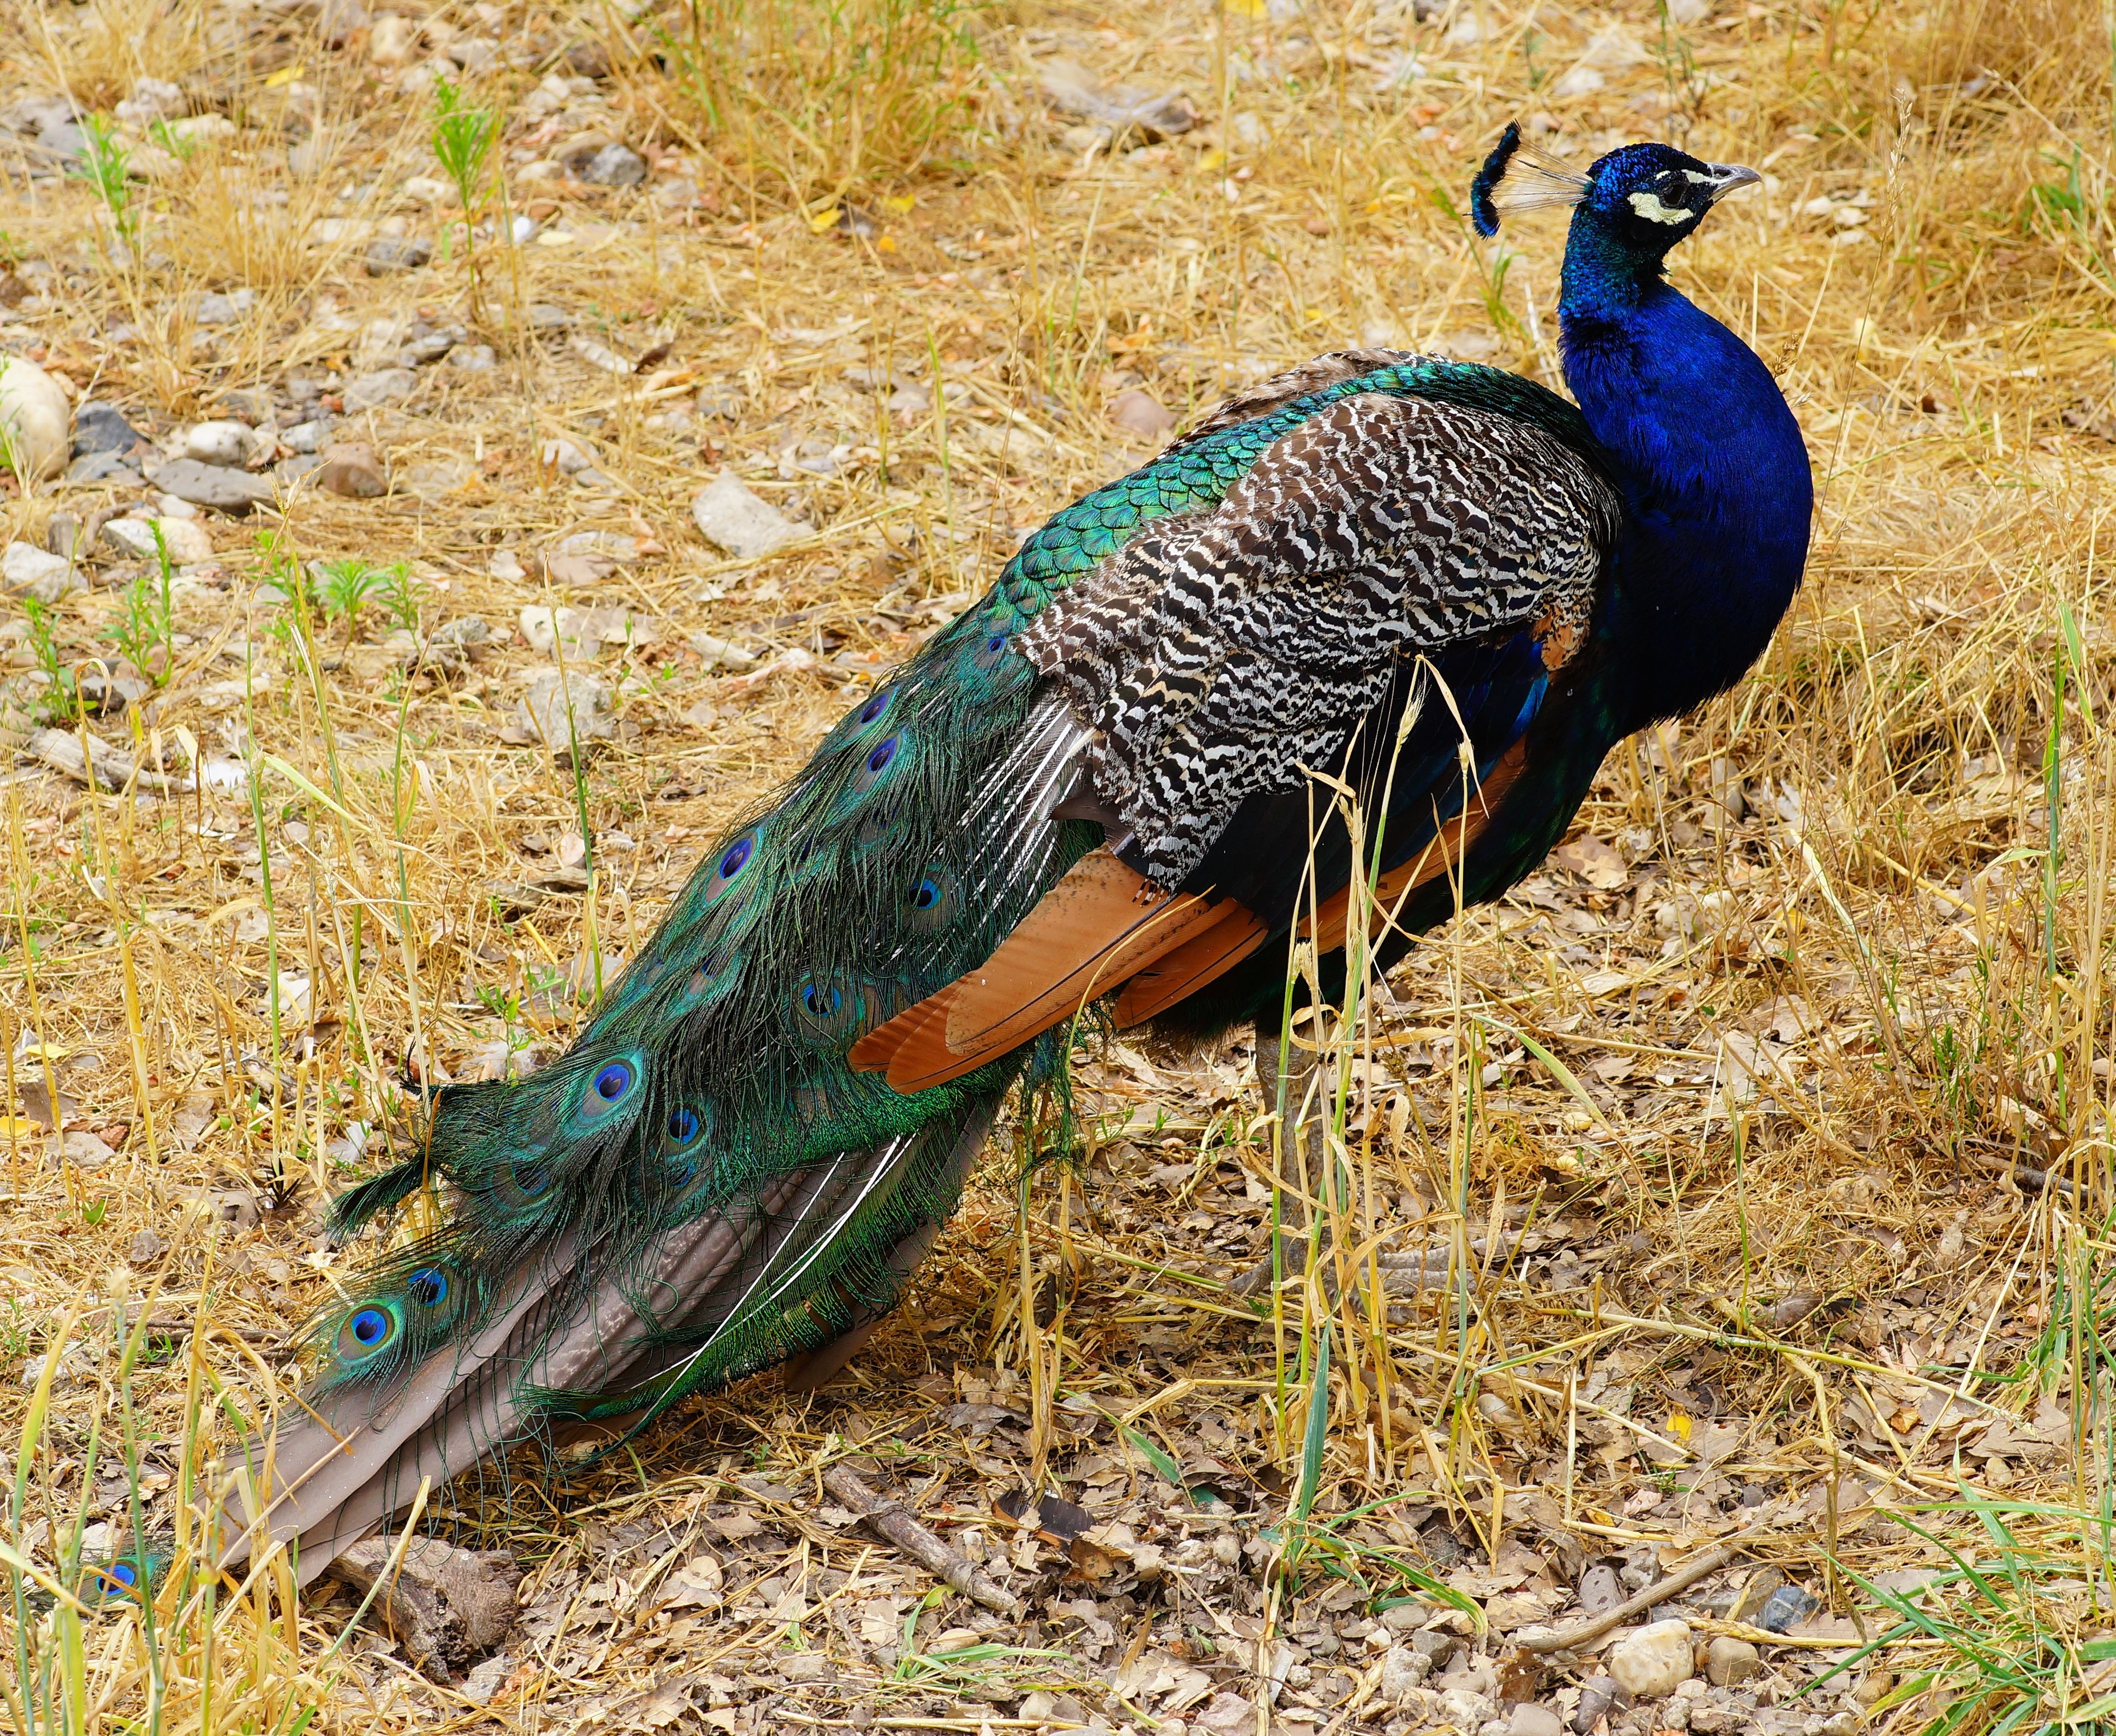
bird, prairie, animal, wildlife, color, blue, feather, fowl, fauna, peacock, pheasant, vanity, galliformes, bright, head, vertebrate, beauty, peafowl, gorgeous, males, iridescent, peacock feathers, phasianidae, bird feather, wild turkey, domesticated turkey